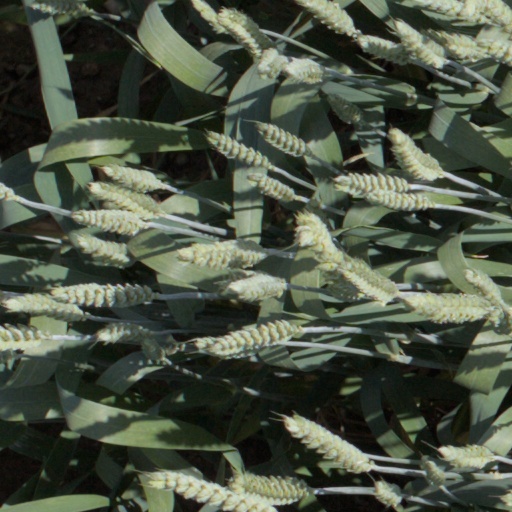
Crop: wheat